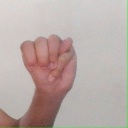
अक्षर: म